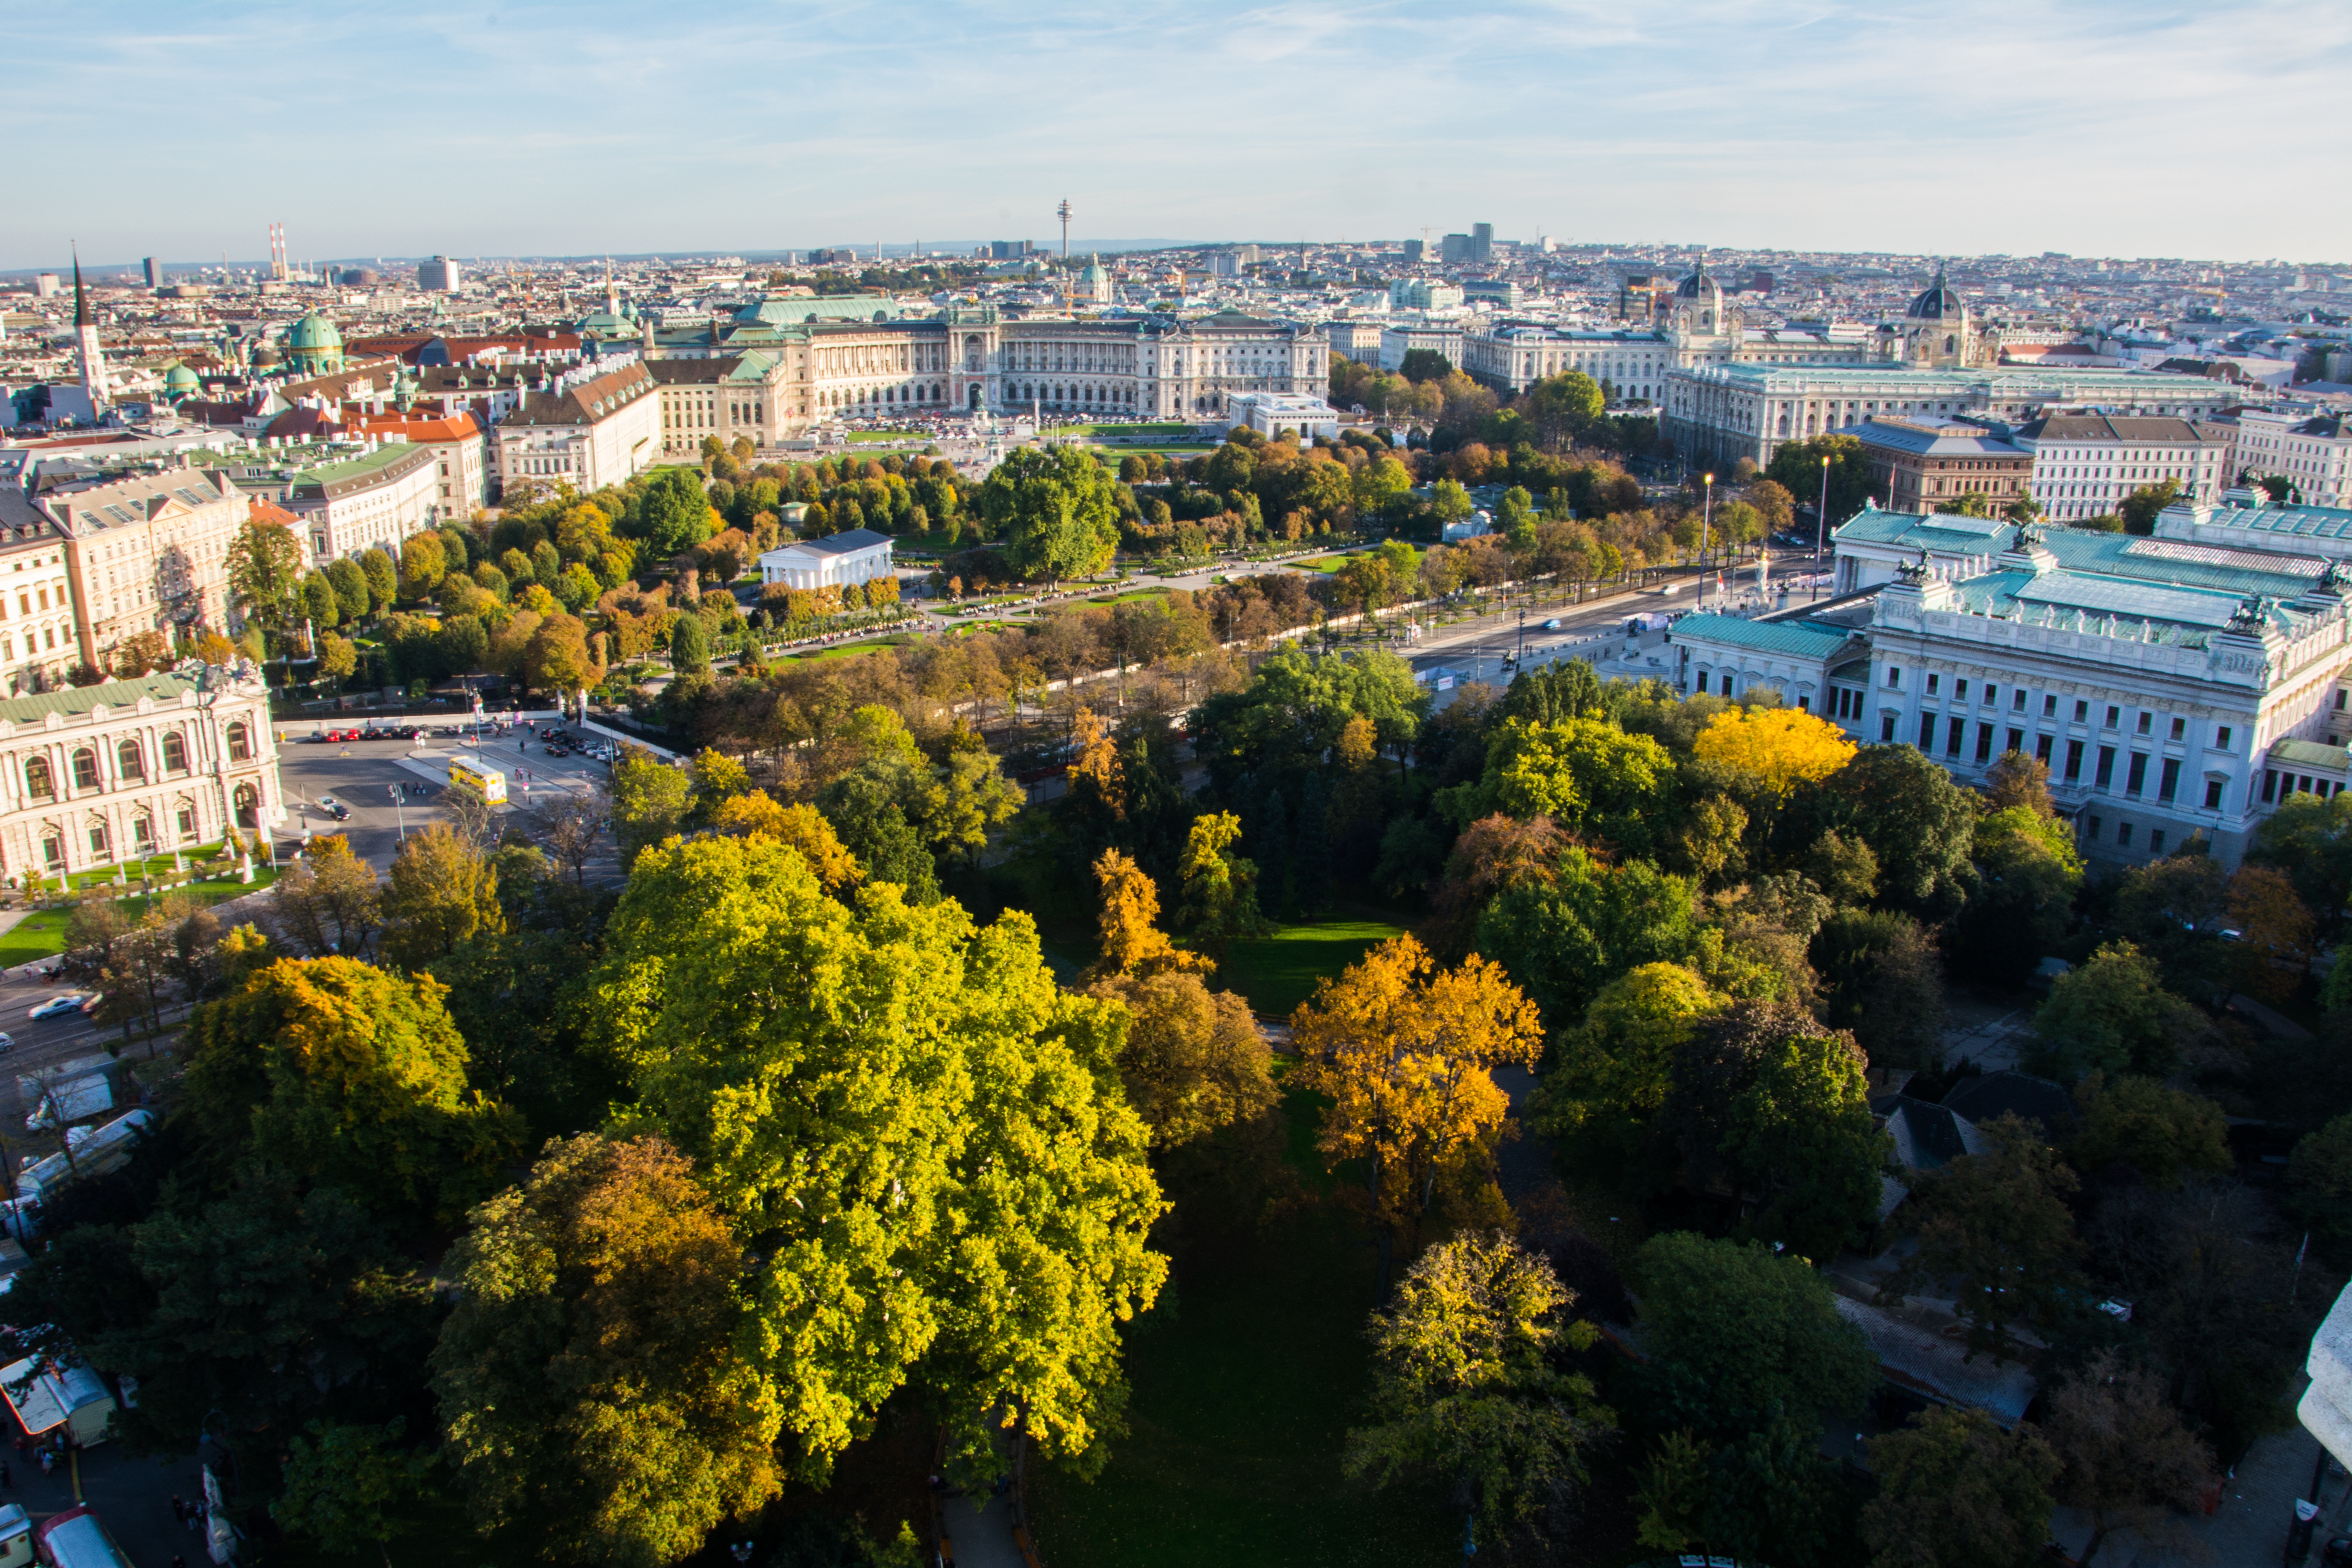
skyline, photography, flower, town, city, cityscape, downtown, autumn, castle, landmark, tourism, austria, vienna, bird's eye view, aerial photography, hofburg imperial palace, urban area, human settlement